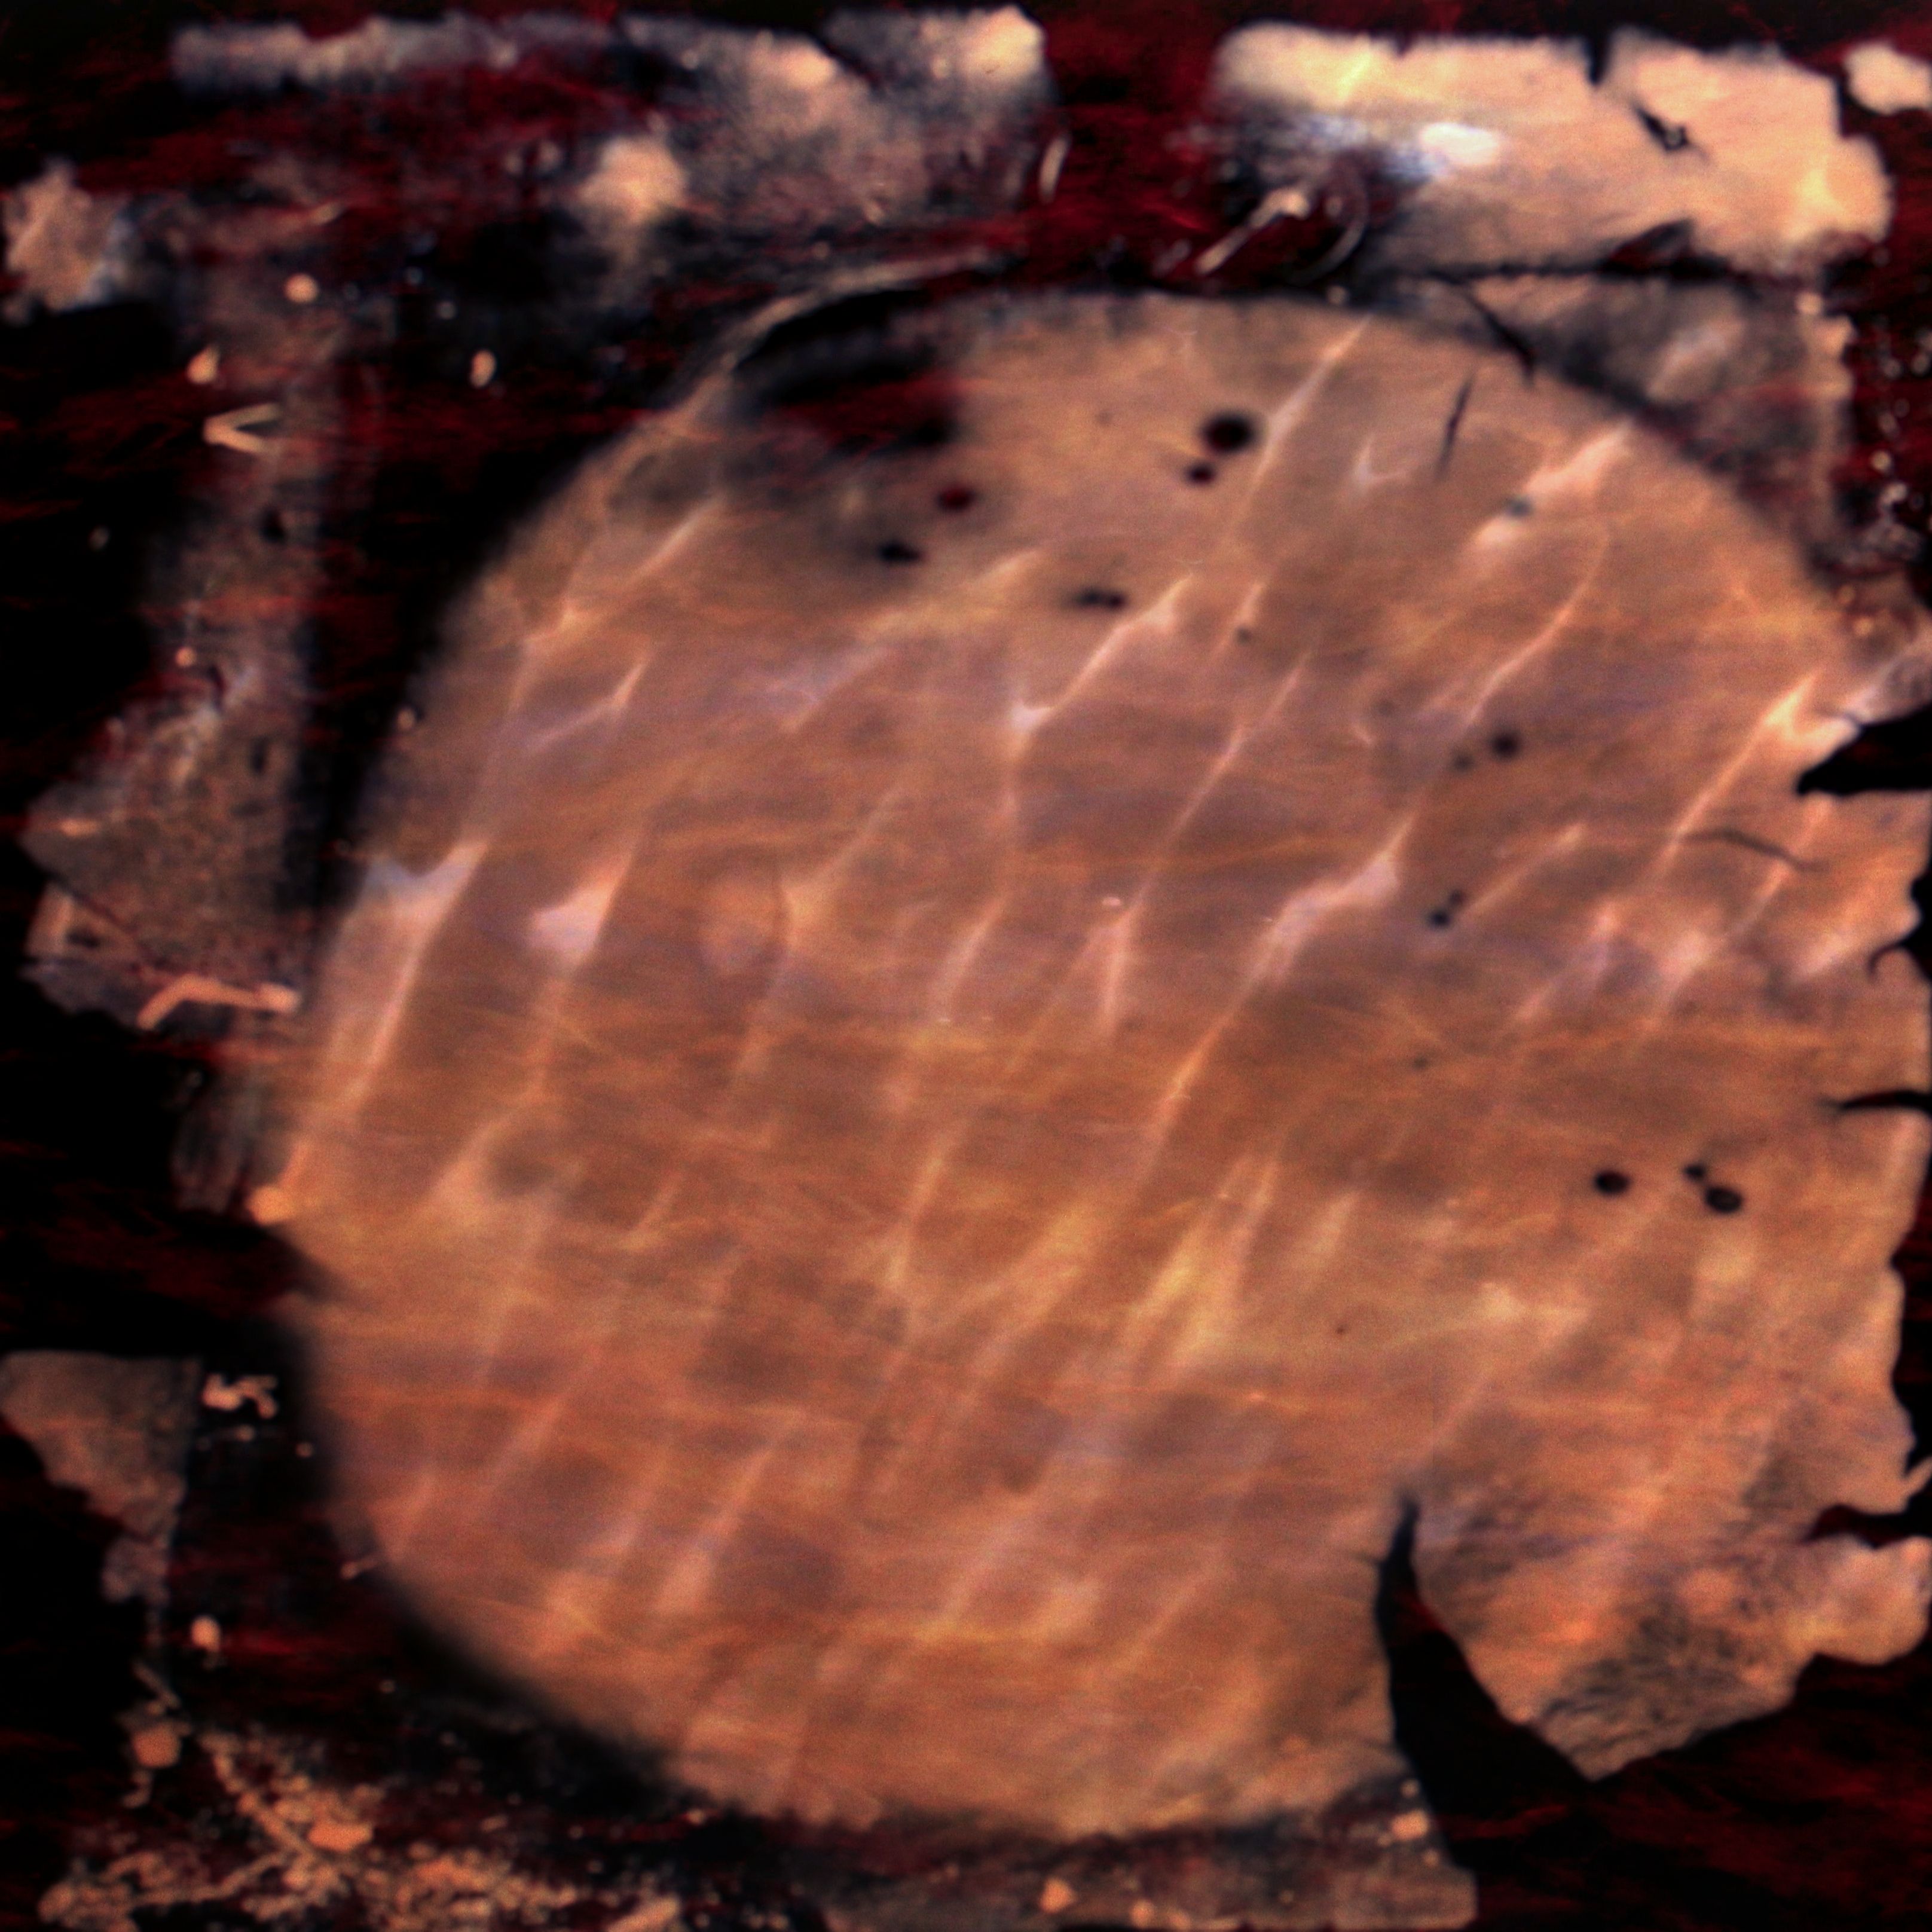
texture, biology, square, free